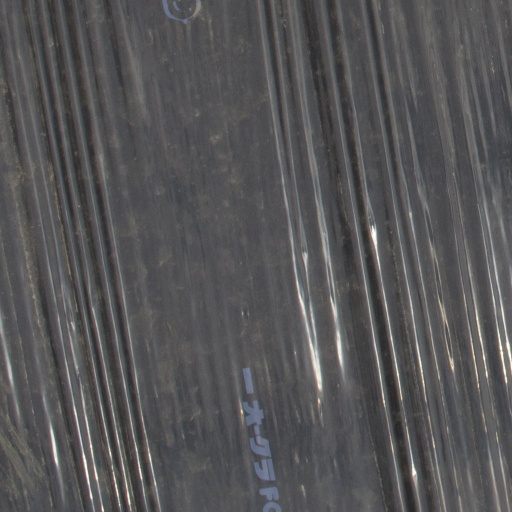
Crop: Jerusalem artichoke